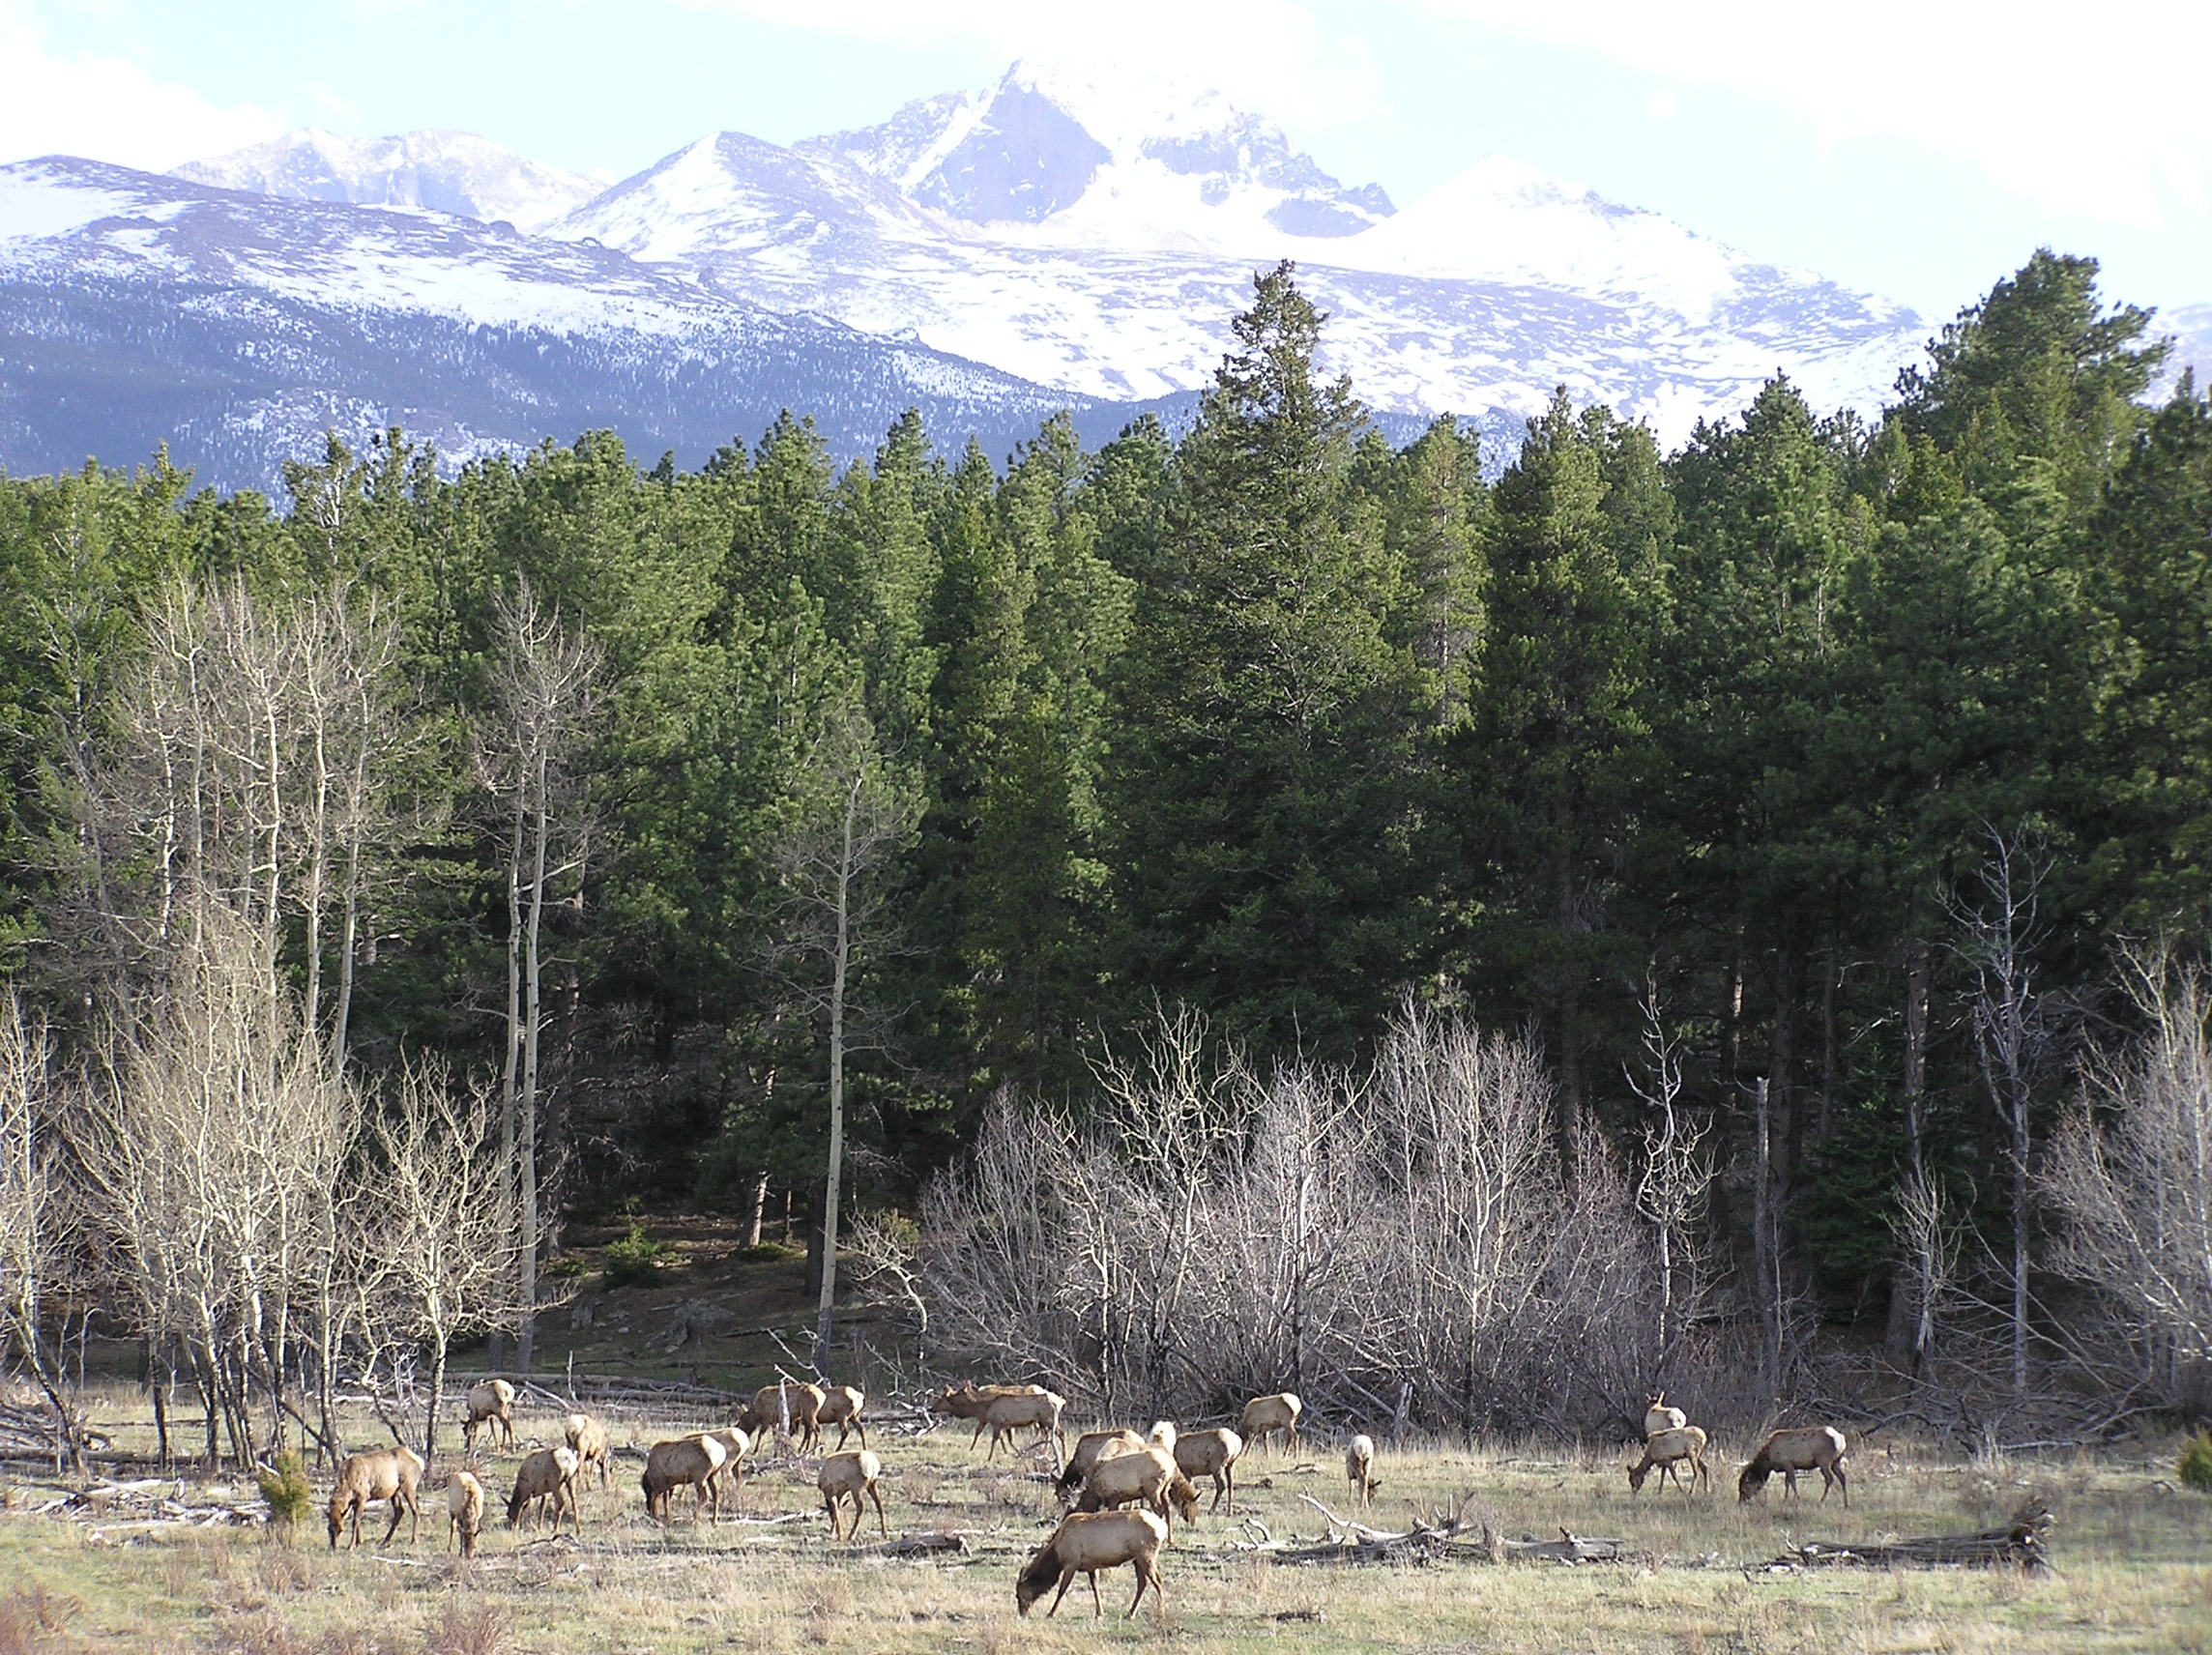
landscape, nature, forest, wilderness, snow, countryside, adventure, wildlife, deer, scenic, pasture, grazing, ranch, trees, outside, colorado, mountains, ecosystem, elk